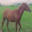
Label: horse